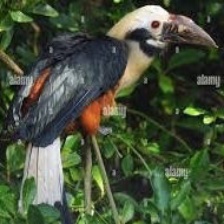
Species: VISAYAN HORNBILL
Scientific name: PENELOPIDES PANINI
ImageNet parent category: hornbill